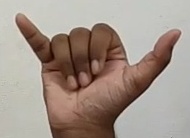
ASL sign: Y